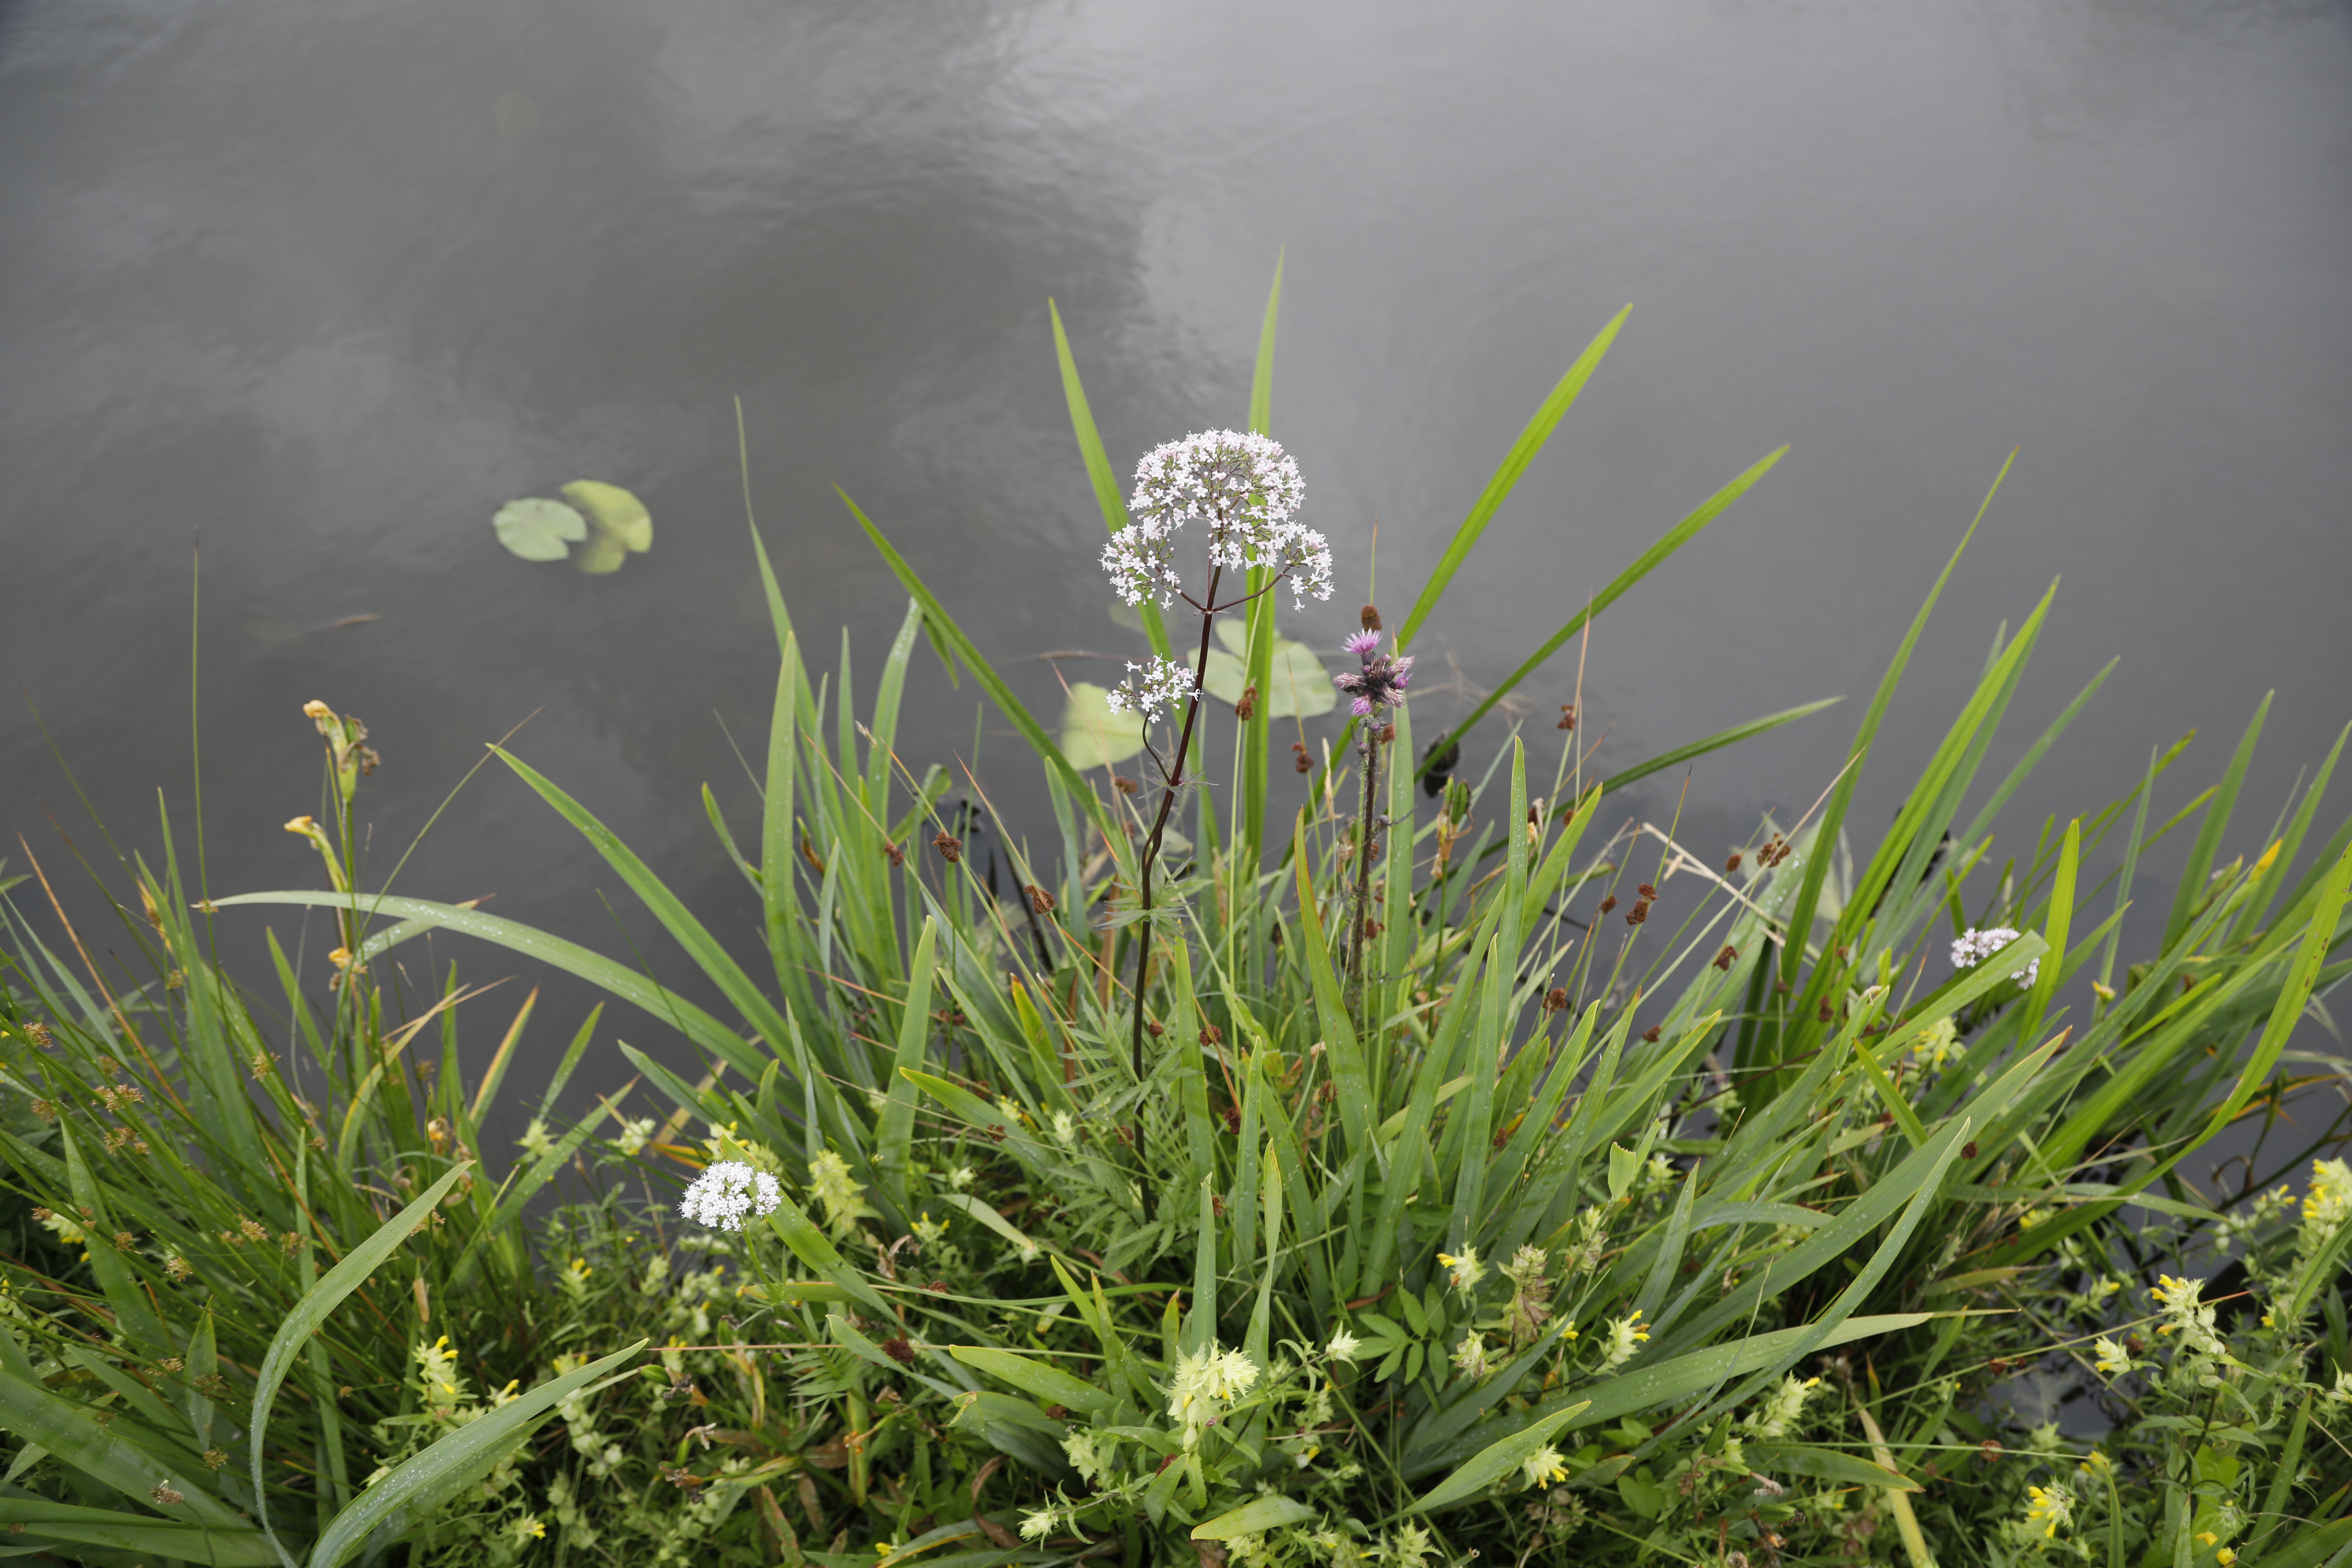
Plant species: Valeriana officinalis, Cirsium palustre, Rhinanthus angustifolius